Louisiana State Penitentiary

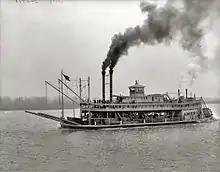
Riverboat "America" with convicts and supplies on the Mississippi River, circa late 1800s

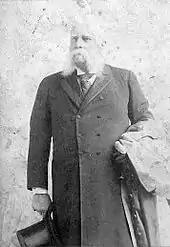
Samuel Lawrence James

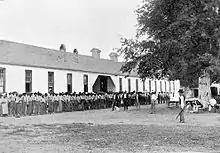
Quarters C, 1901

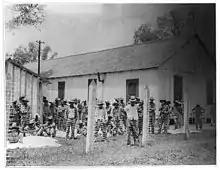

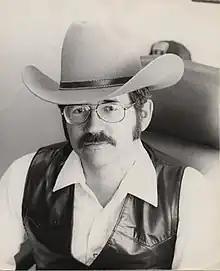
John Whitley, who served as a warden at Angola

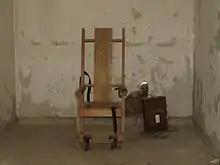
The former Angola execution chamber at the Red Hat Cell Block. The electric chair is a replica of the original "Gruesome Gertie".

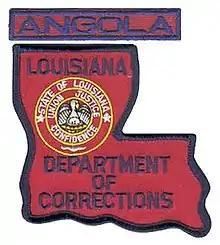
Louisiana Department of Corrections patch with Angola Tab

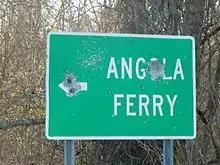
The sign indicating the Angola Ferry

Before 1835, state inmates were held in a jail in New Orleans. The first Louisiana State Penitentiary, located at the intersection of 6th and Laurel streets in Baton Rouge, Louisiana, was modeled on a prison in Wethersfield, Connecticut. It was built to house 100 convicts in cells of . In 1844, the state leased operation of the prison and its prisoners to McHatton Pratt and Company, a private company.